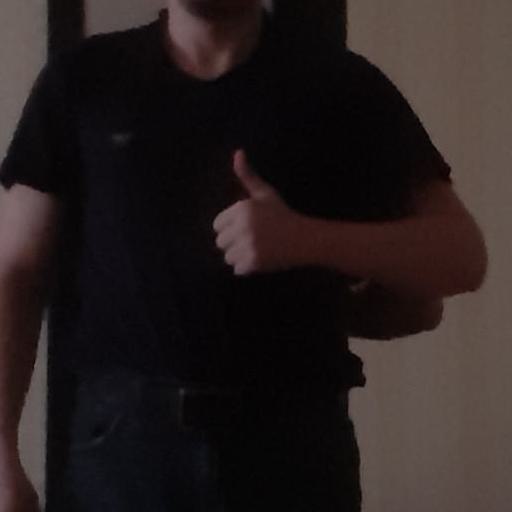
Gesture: like